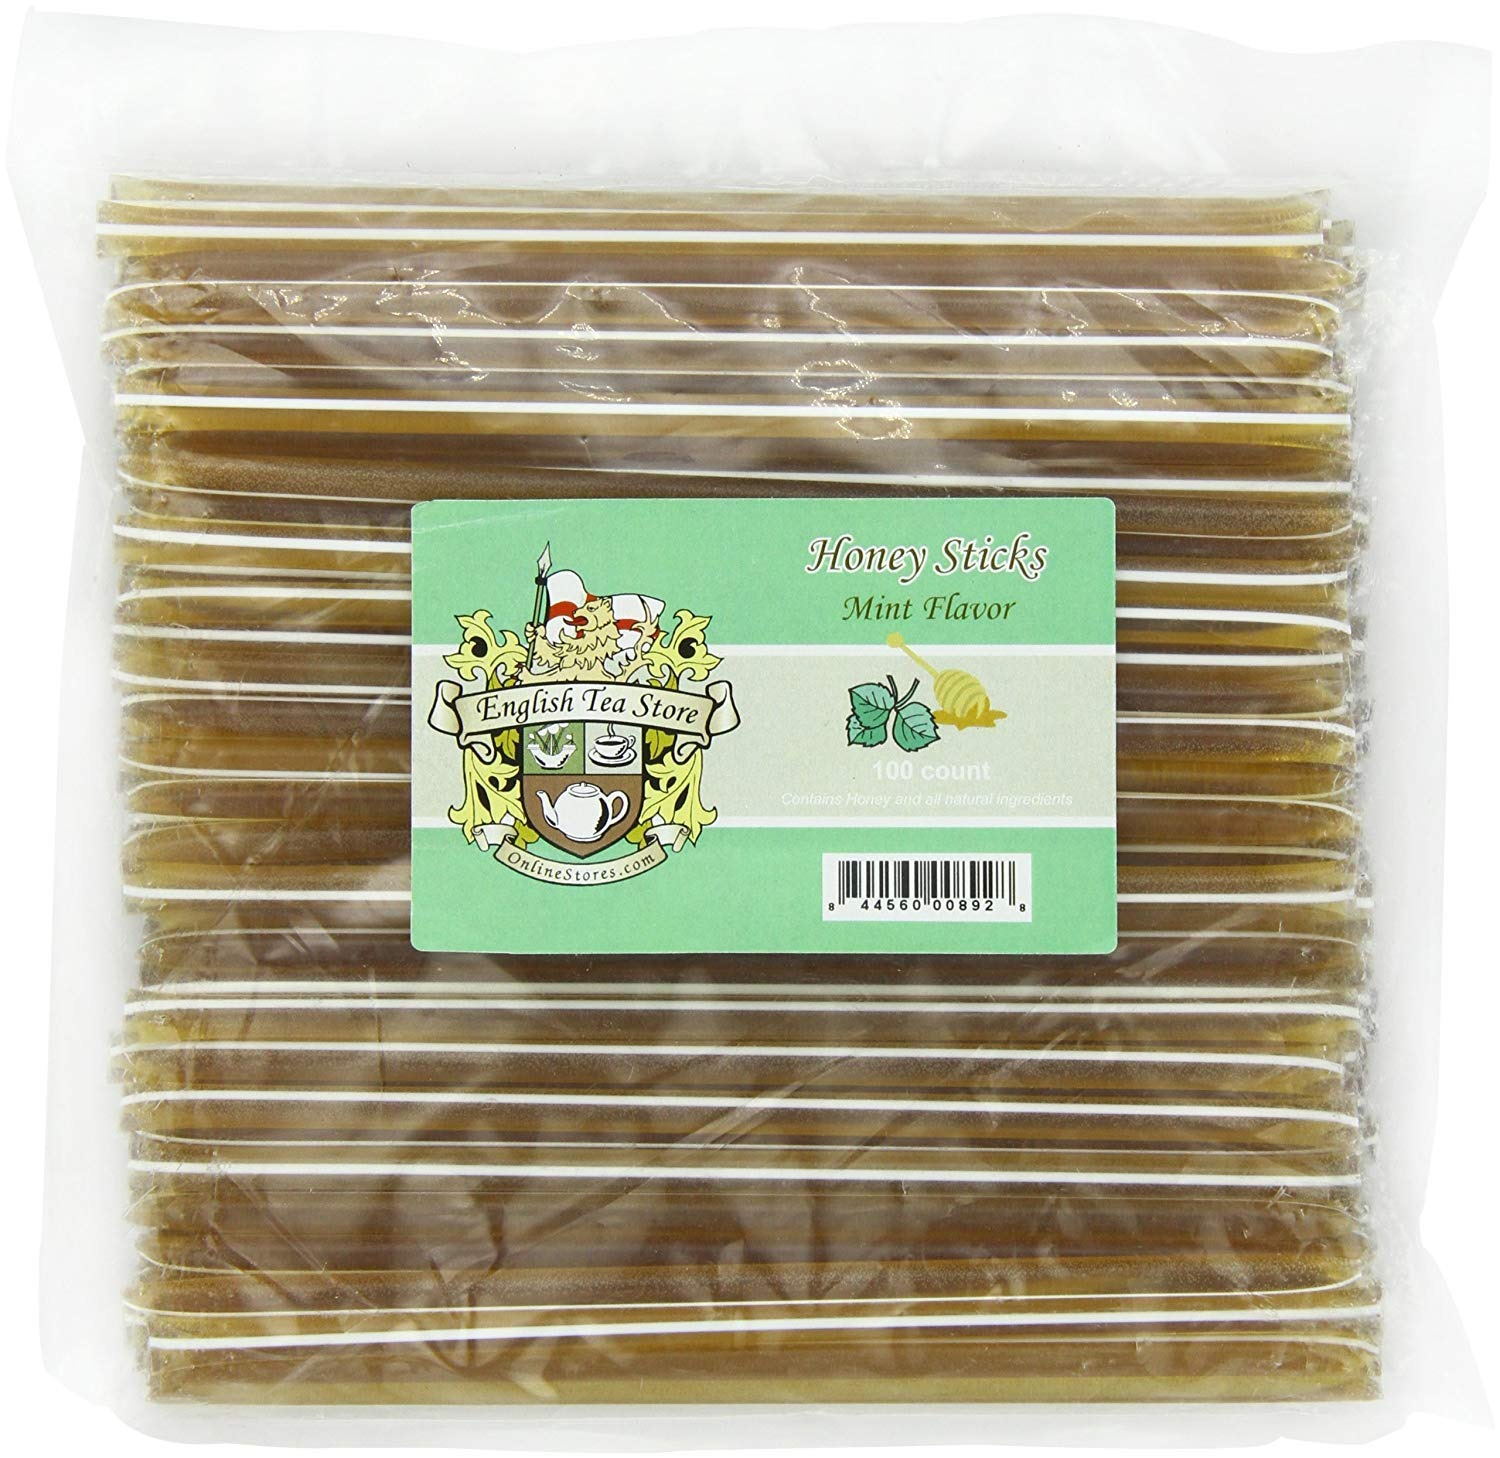
Item Name: English Tea Store Honey Sticks, Mint, 100 Count
Bullet Point: Honey Sticks are 6" long
Value: 100.0
Unit: count

Price: 21.05